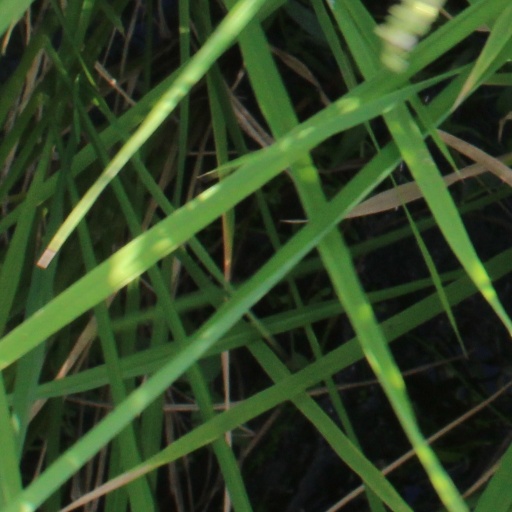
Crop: rice